Mount Carmel

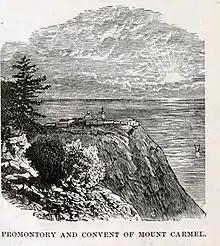
Promontory and convent of Mount Carmel

Due to the lush vegetation on the sloped hillside, and many caves on the steeper side, Carmel became the haunt of criminals. Thickly-wooded Carmel was seen as a hiding place, as implied by the Book of Amos. According to the Books of Kings, Elisha travelled to Carmel straight after cursing a group of young men because they had mocked him and the ascension of Elijah by jeering, "Go on up, bald man!" After this, bears came out of the forest and mauled 42 of them. This does not necessarily imply that Elisha had sought asylum there from any potential backlash, although the description in the Book of Amos, of the location being a refuge, is dated by textual scholars to be earlier than the accounts of Elisha in the Books of Kings.